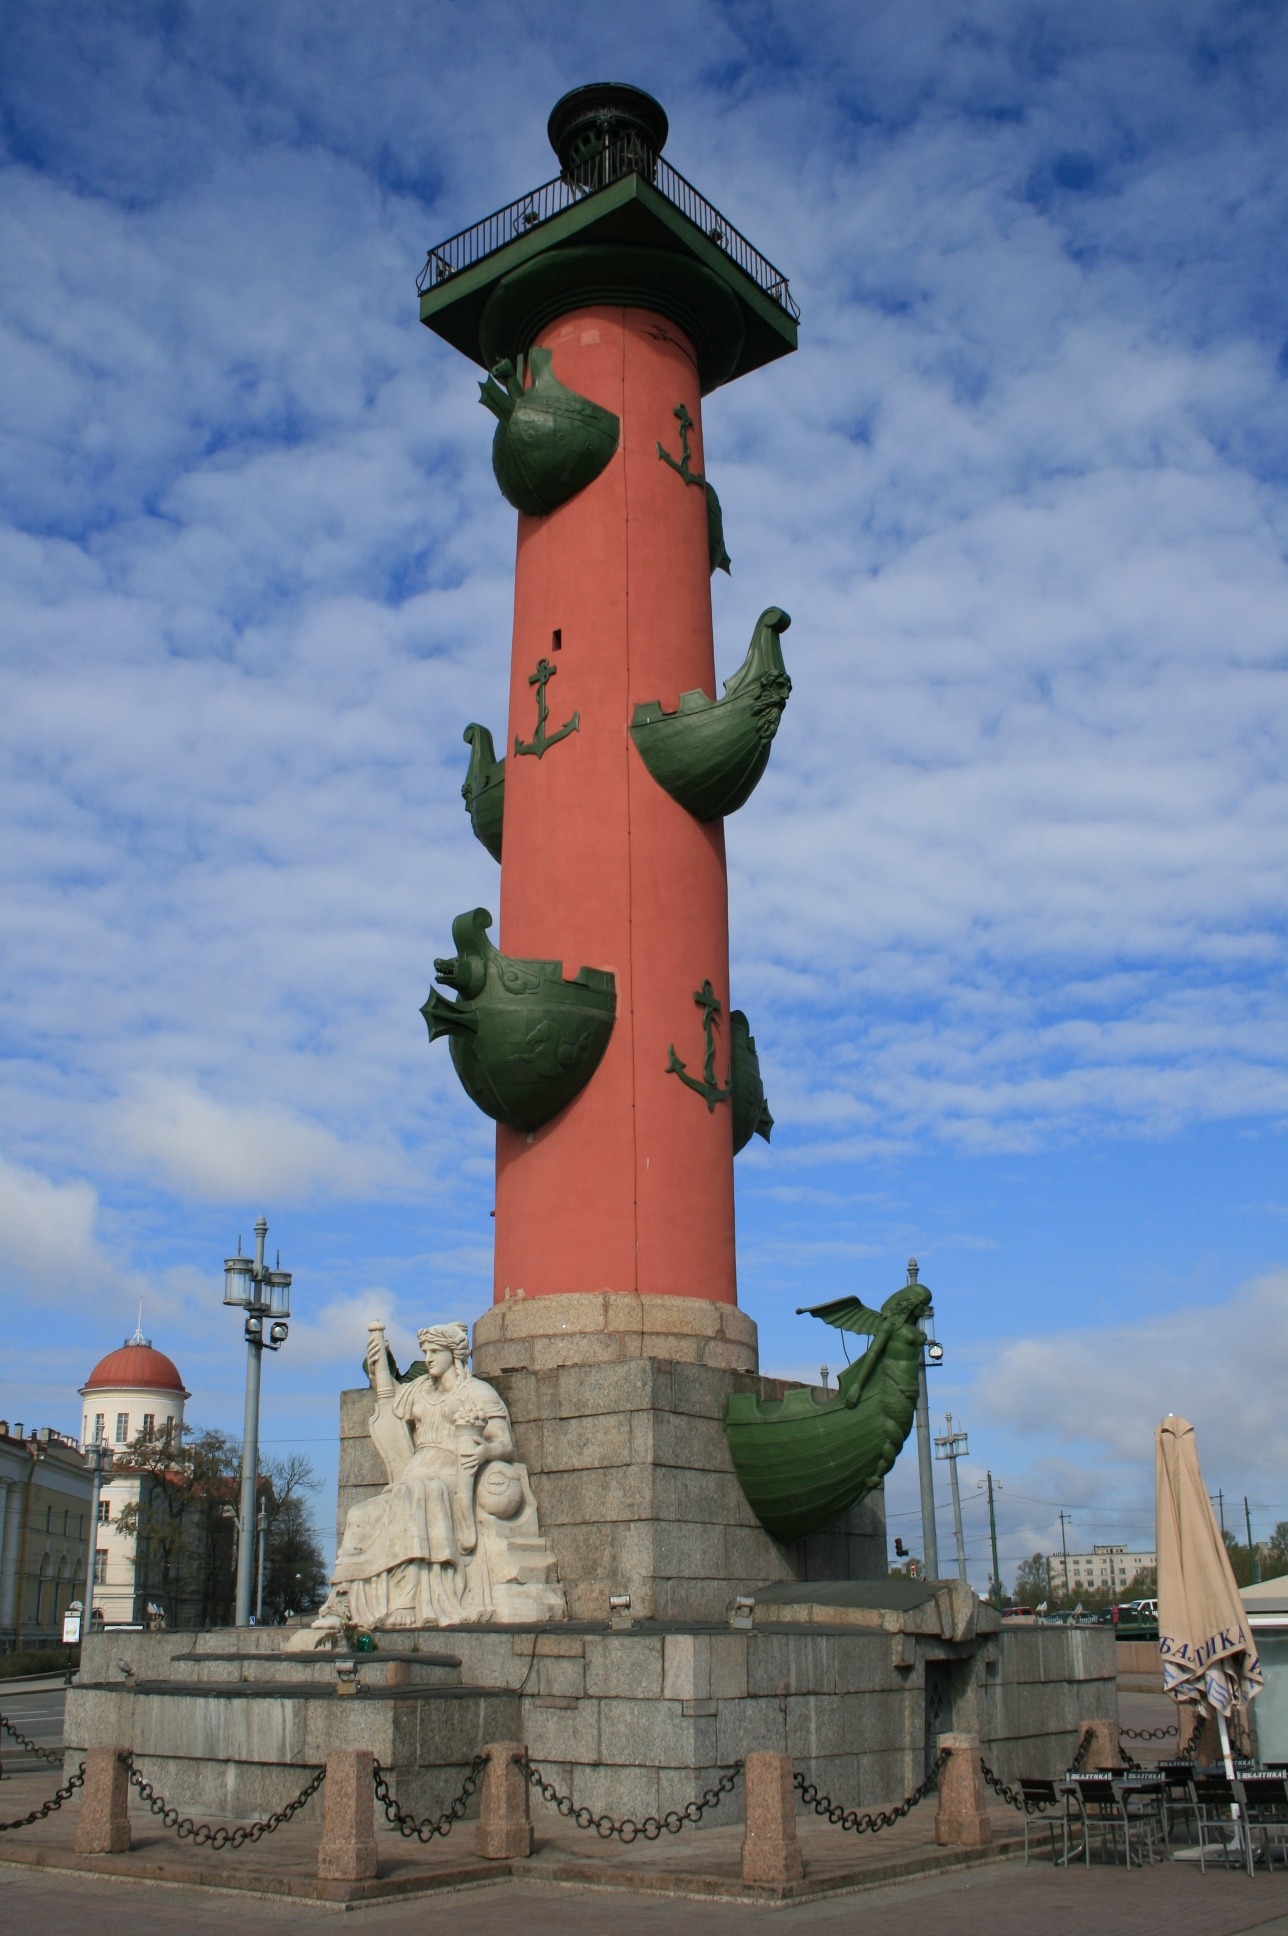
sky, monument, statue, green, column, red, tower, landmark, blue, bell tower, sculpture, memorial, clouds, tall, decorated, maritime, navy, pedestal, rostral, victories, ship bows